Madrid derby

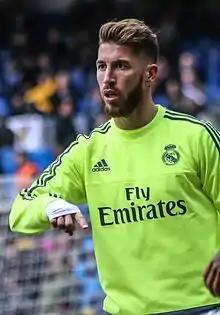
Sergio Ramos has made the most appearances in the Madrid derby, with 43

As of 4 March 2025, the top scorer of all time in the Madrid derby is Cristiano Ronaldo with 22 goals scored, all for Real Madrid. The top scorer for Atlético in the derby matches is Paco Campos, with 12 goals.